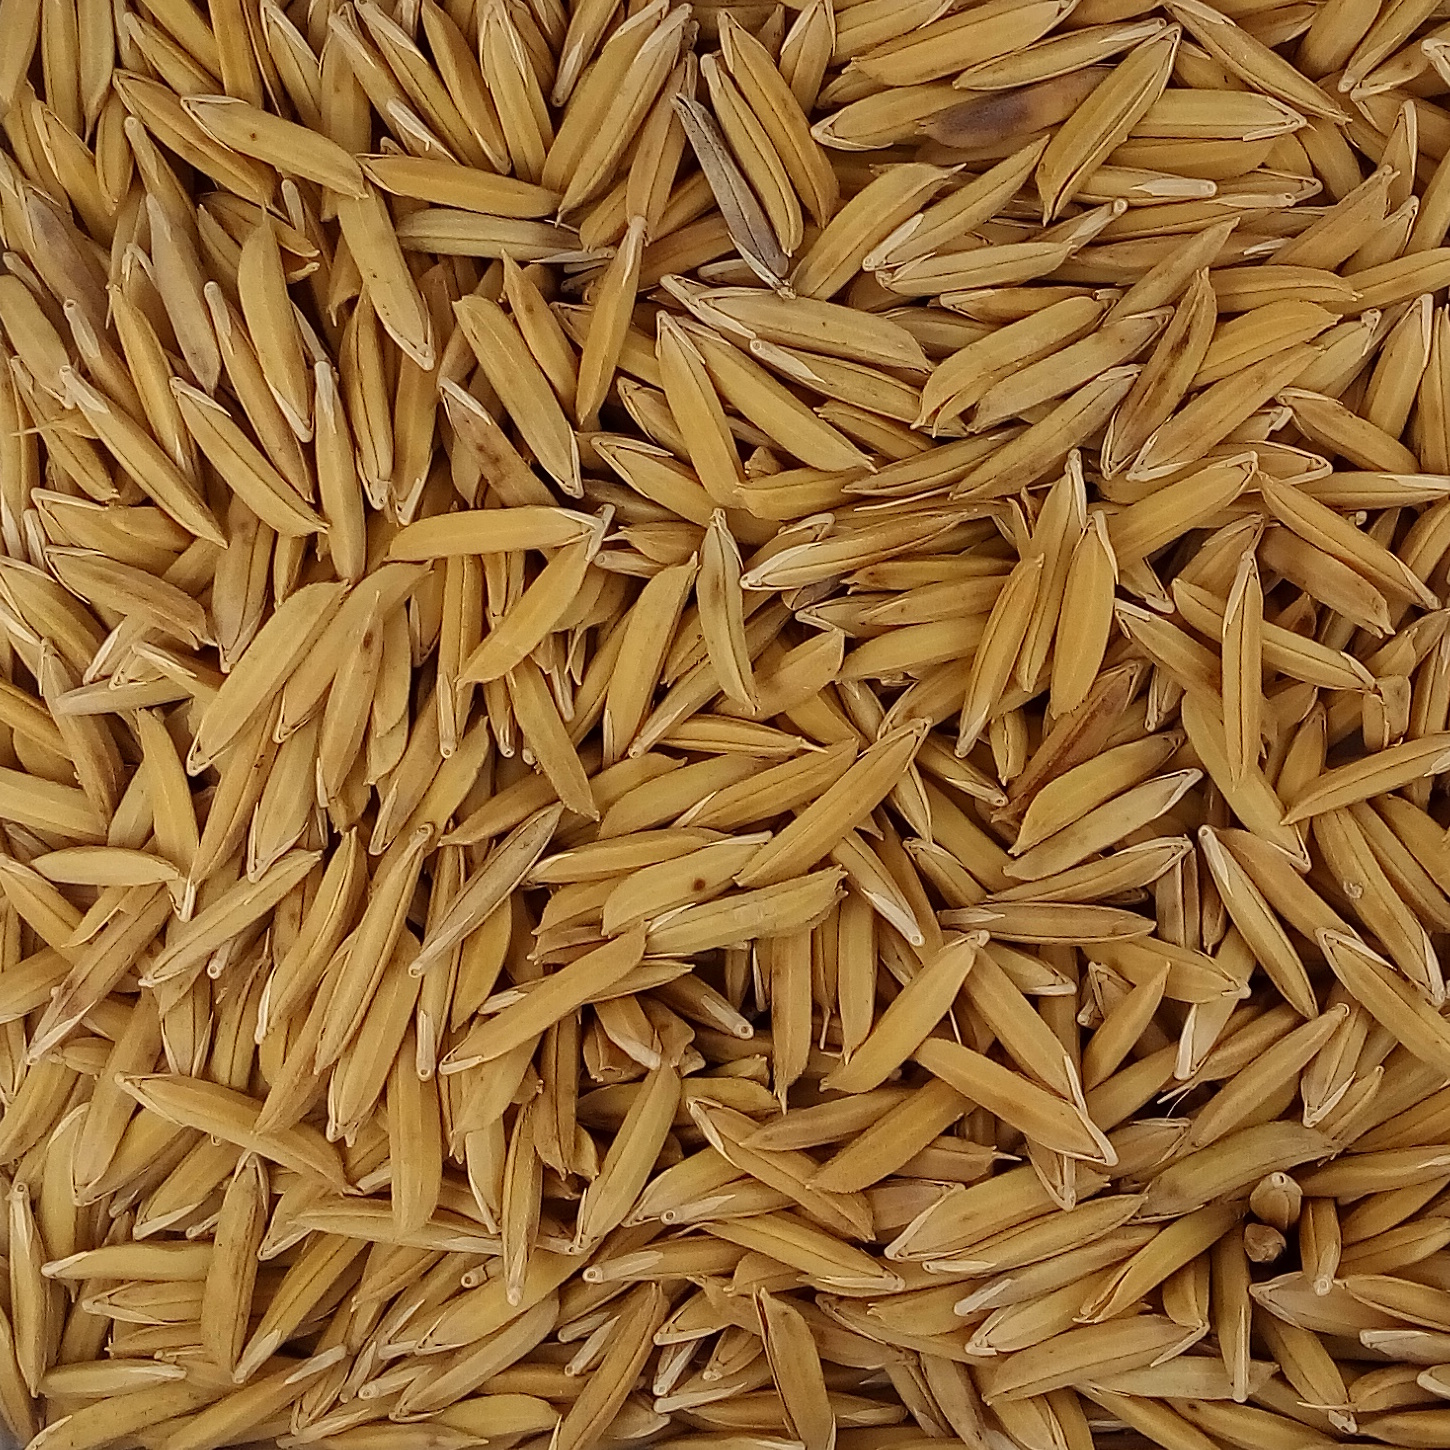
Rice seed variety: 1121